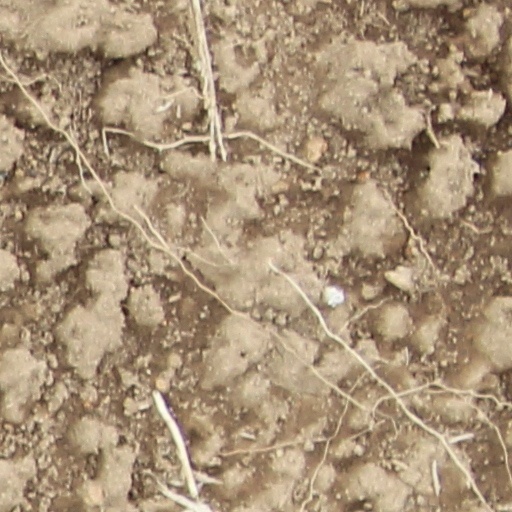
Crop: wheat